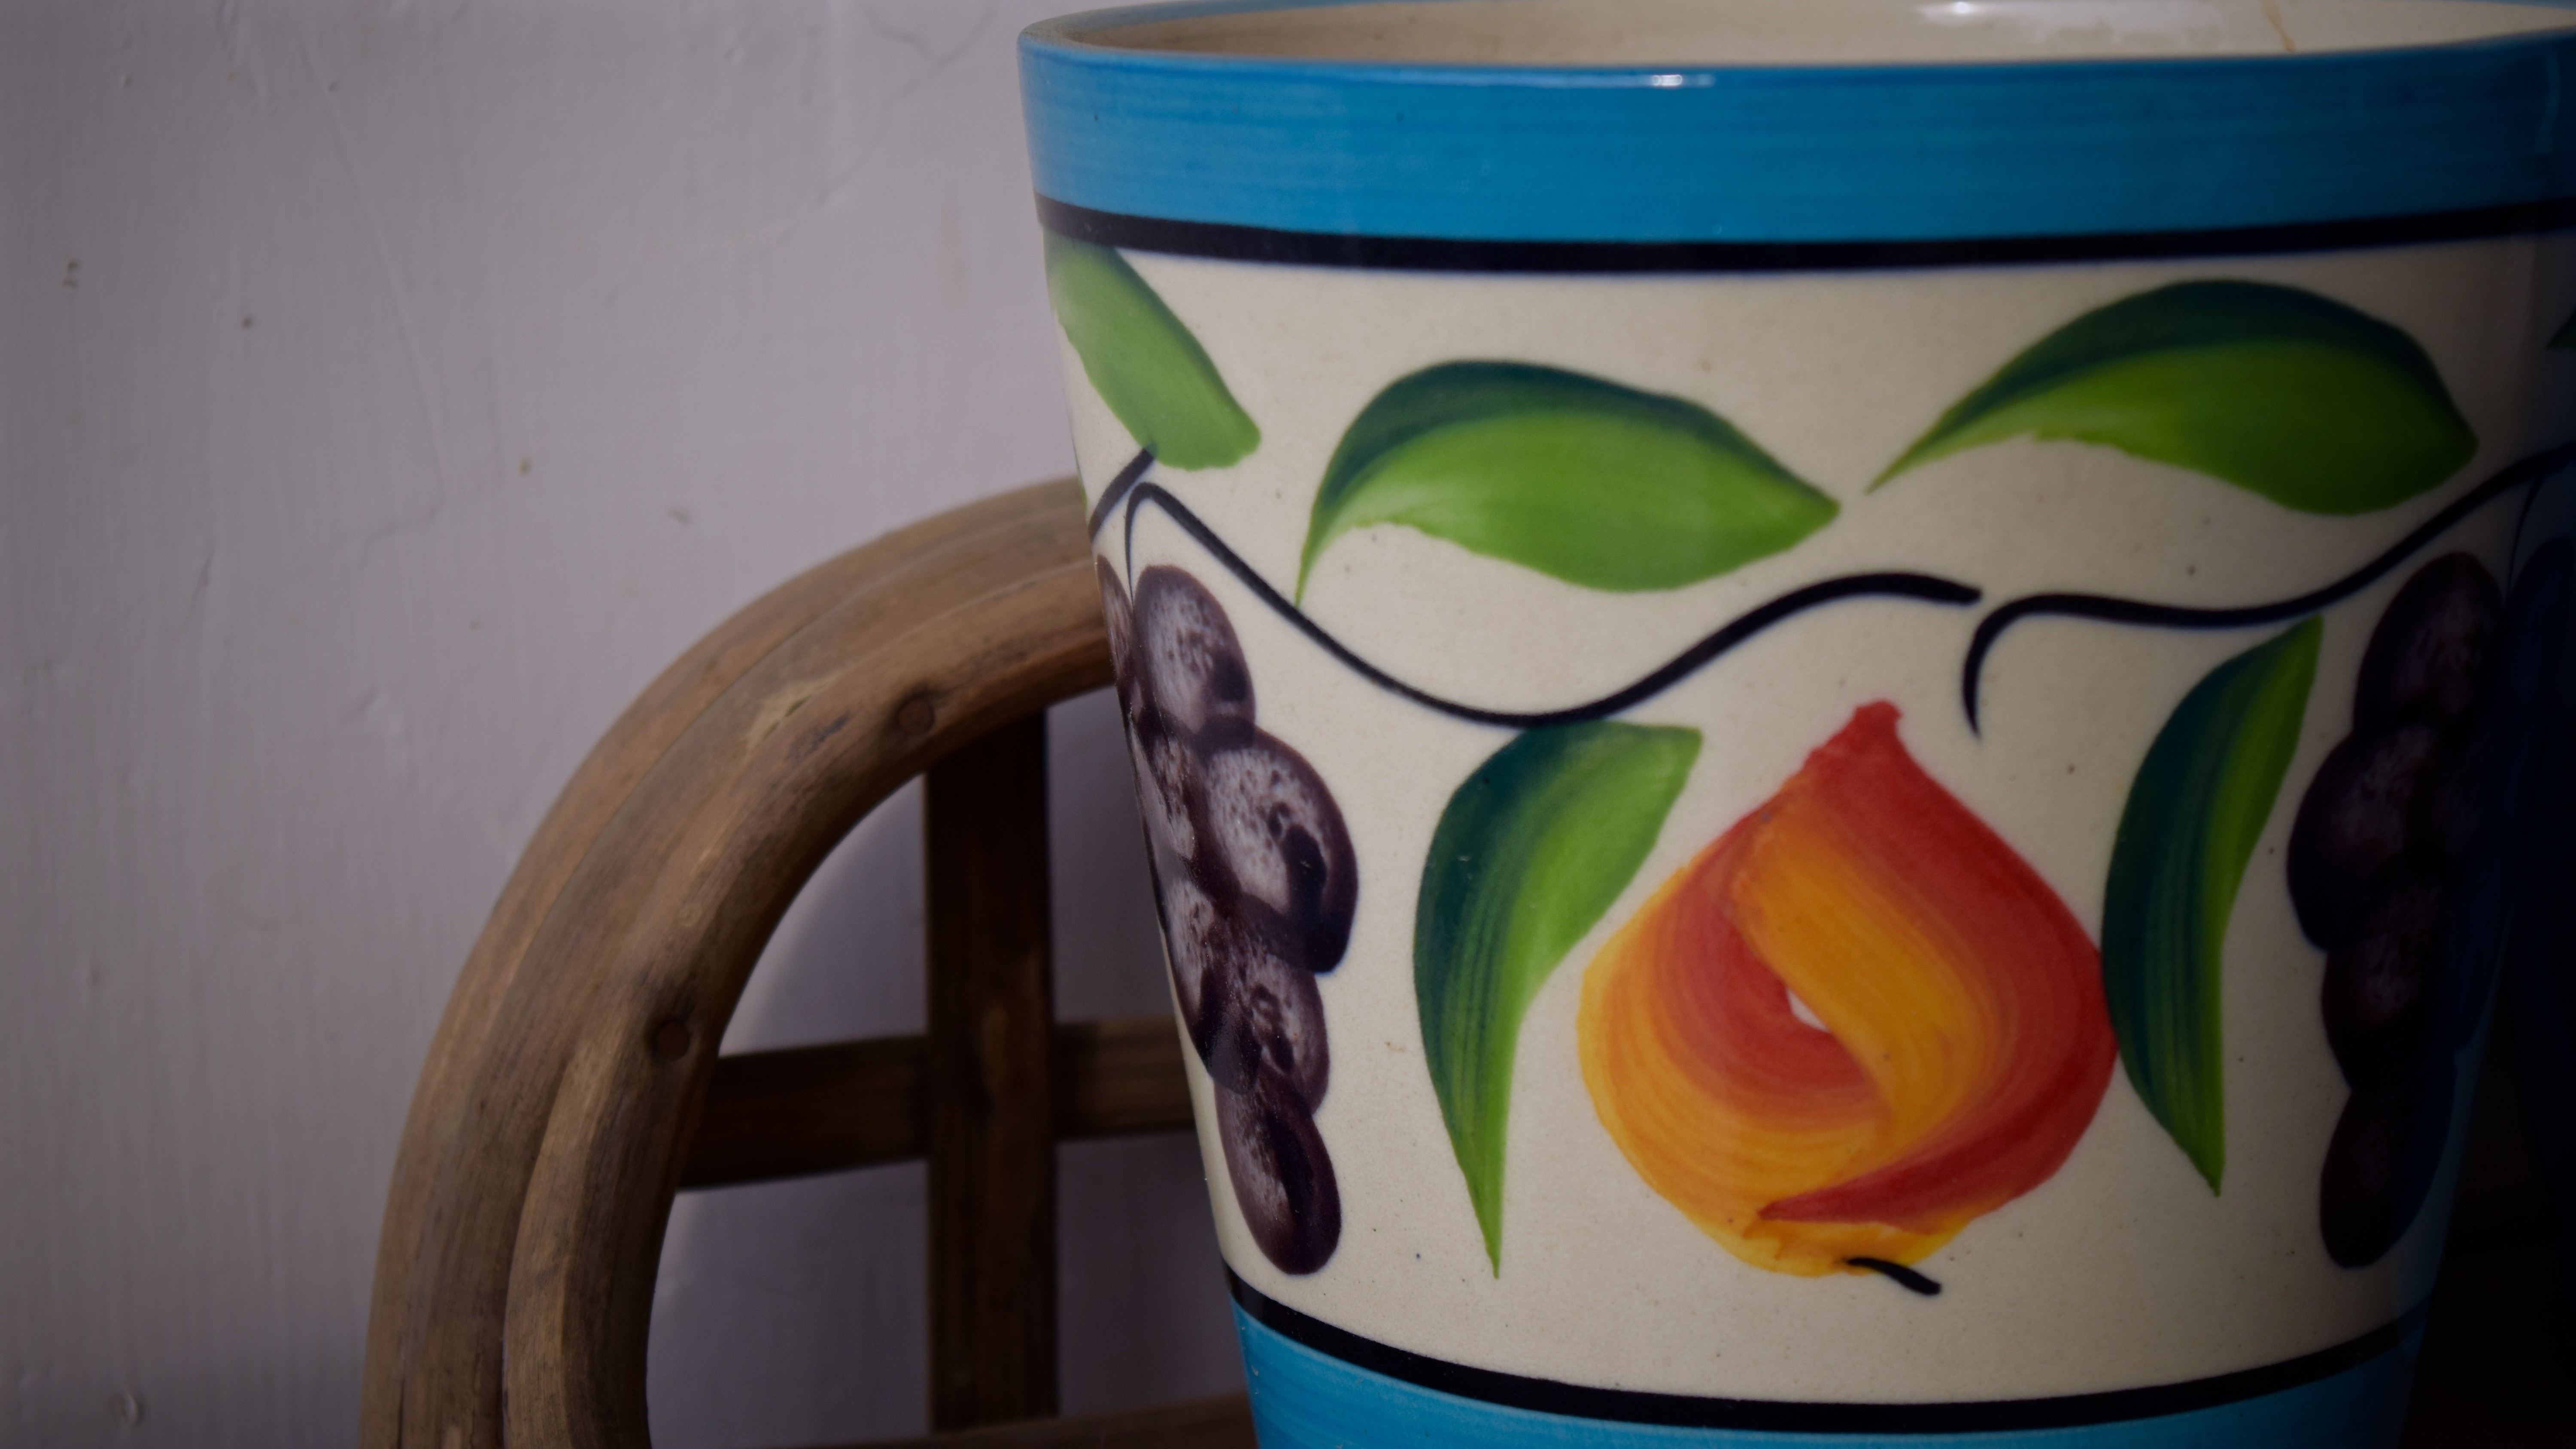
flower, glass, vase, green, produce, color, ceramic, pottery, lighting, still life, material, painting, art